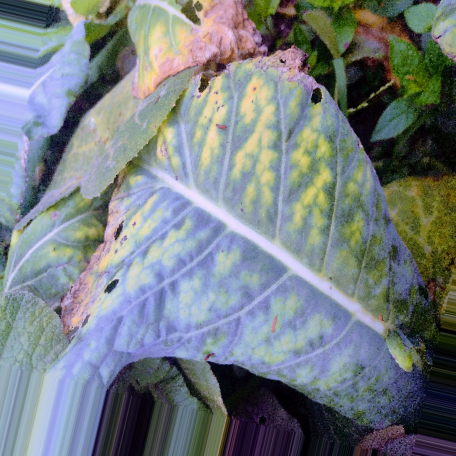
Label: Downy Mildew